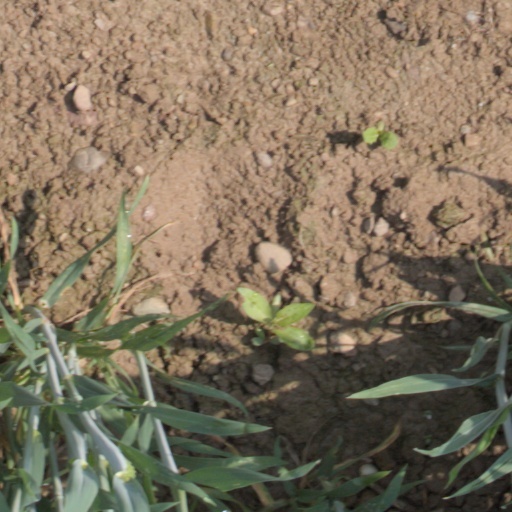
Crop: wheat